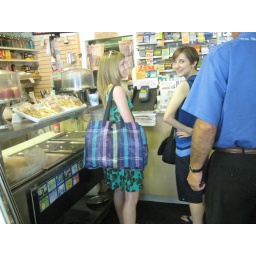
we get egg sandwiches for the ferry ride. that guy in the blue shirt loved us.